Ticks of domestic animals

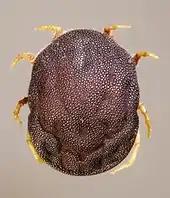
"Ornithodoros savignyi" argasid tick, dorsal

These ticks, commonly known as cattle ticks or blue ticks, have a highly characteristic morphology and one-host lifecycle. They have high specificity for cattle as hosts and their morphological characteristics used for identification are less distinct than those of three-host rhipicephalids such as "R. appendiculatus". They are economically important to the cattle-rearing industry by causing direct parasitic losses and by transmission of microbes. In addition to "Rhipicephalus microplus", species of most importance to domestic animals are "R. annulatus", which is widespread in tropical and subtropical countries, and "R. decoloratus" which occurs in Africa.